Savage, Minnesota

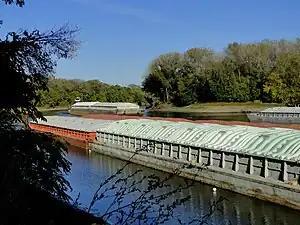
The towboat "J.L. Fleming" brings empty grain barges into Port Cargill on the Minnesota River, a tributary of the Mississippi River.

Savage remained undeveloped in the postwar housing boom, isolated by the Minnesota River and without a direct interstate connection. Lack of available construction materials in the immediate area also prevented development. By the 1980s, with the upgrade of Highway 13 and construction of the Highway 169 Bloomington Ferry Bridge in 1996 across the Minnesota River, Savage finally boomed as one of the growing exurbs with low-cost greenfield land in the metropolitan area. The citizens of Savage reclaimed some of their history in the early 21st century, when it relocated the displaced Savage Depot built in 1880 by the then Chicago, Minneapolis and Omaha Rail Road.